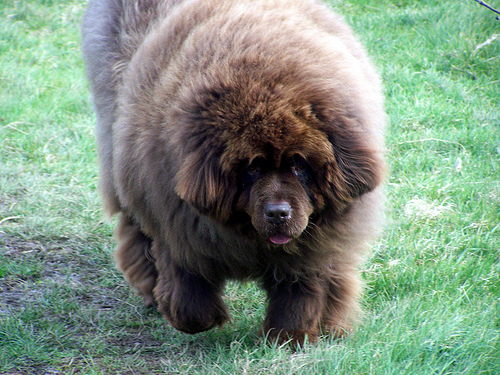
Animal: dog
Breed: newfoundland